EGOT

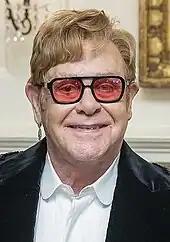
In 2024, Elton John became the nineteenth person to win all four awards.

English composer and impresario of musical theatre Andrew Lloyd Webber, Baron Lloyd-Webber (born 1948) received his fourth distinct award in 2018. Between 1980 and 2025, Lloyd Webber received a total of 12 competitive awards. On September 9, 2018, Lloyd Webber, John Legend, and Tim Rice all simultaneously became EGOTs when they were collectively awarded the Primetime Emmy Award for Outstanding Variety Special (Live) for "Jesus Christ Superstar Live in Concert".